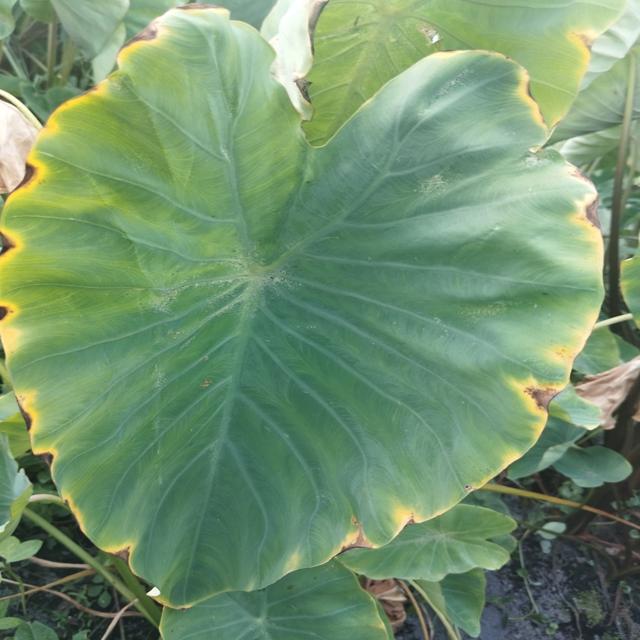
Label: Mid_Blight